Es ist ein Ros entsprungen

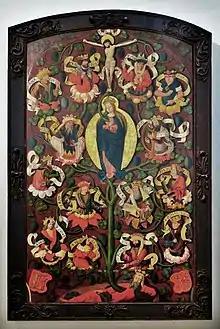
The hymn evokes the symbolic use of the rose to describe Mary sprouting from the Tree of Jesse as the Mother of God (altarpiece, St. Lambrecht's Abbey)

The hymn was originally written with two verses that describe the fulfilment of the prophecy of Isaiah foretelling the birth of Jesus. It emphasizes the royal genealogy of Jesus and Christian messianic prophecies. The hymn describes a rose sprouting from the stem of the Tree of Jesse, a symbolic device that depicts the descent of Jesus from Jesse of Bethlehem, the father of King David. The image was especially popular in medieval times, and it features in many works of religious art from the period. It has its origin in the Book of Isaiah: